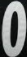
Number: 0